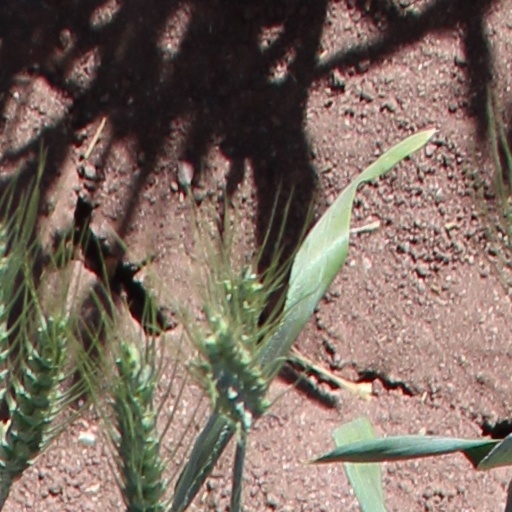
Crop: wheat